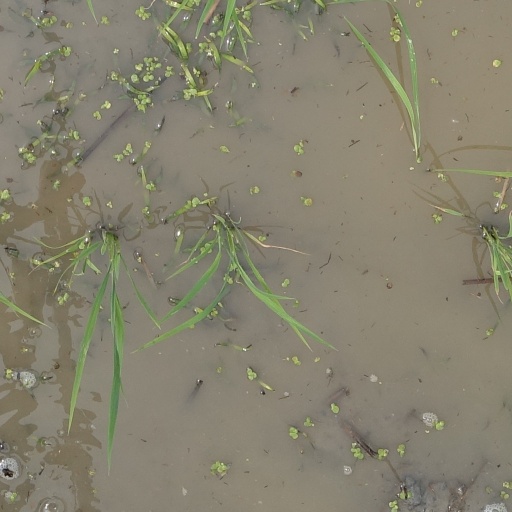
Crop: rice